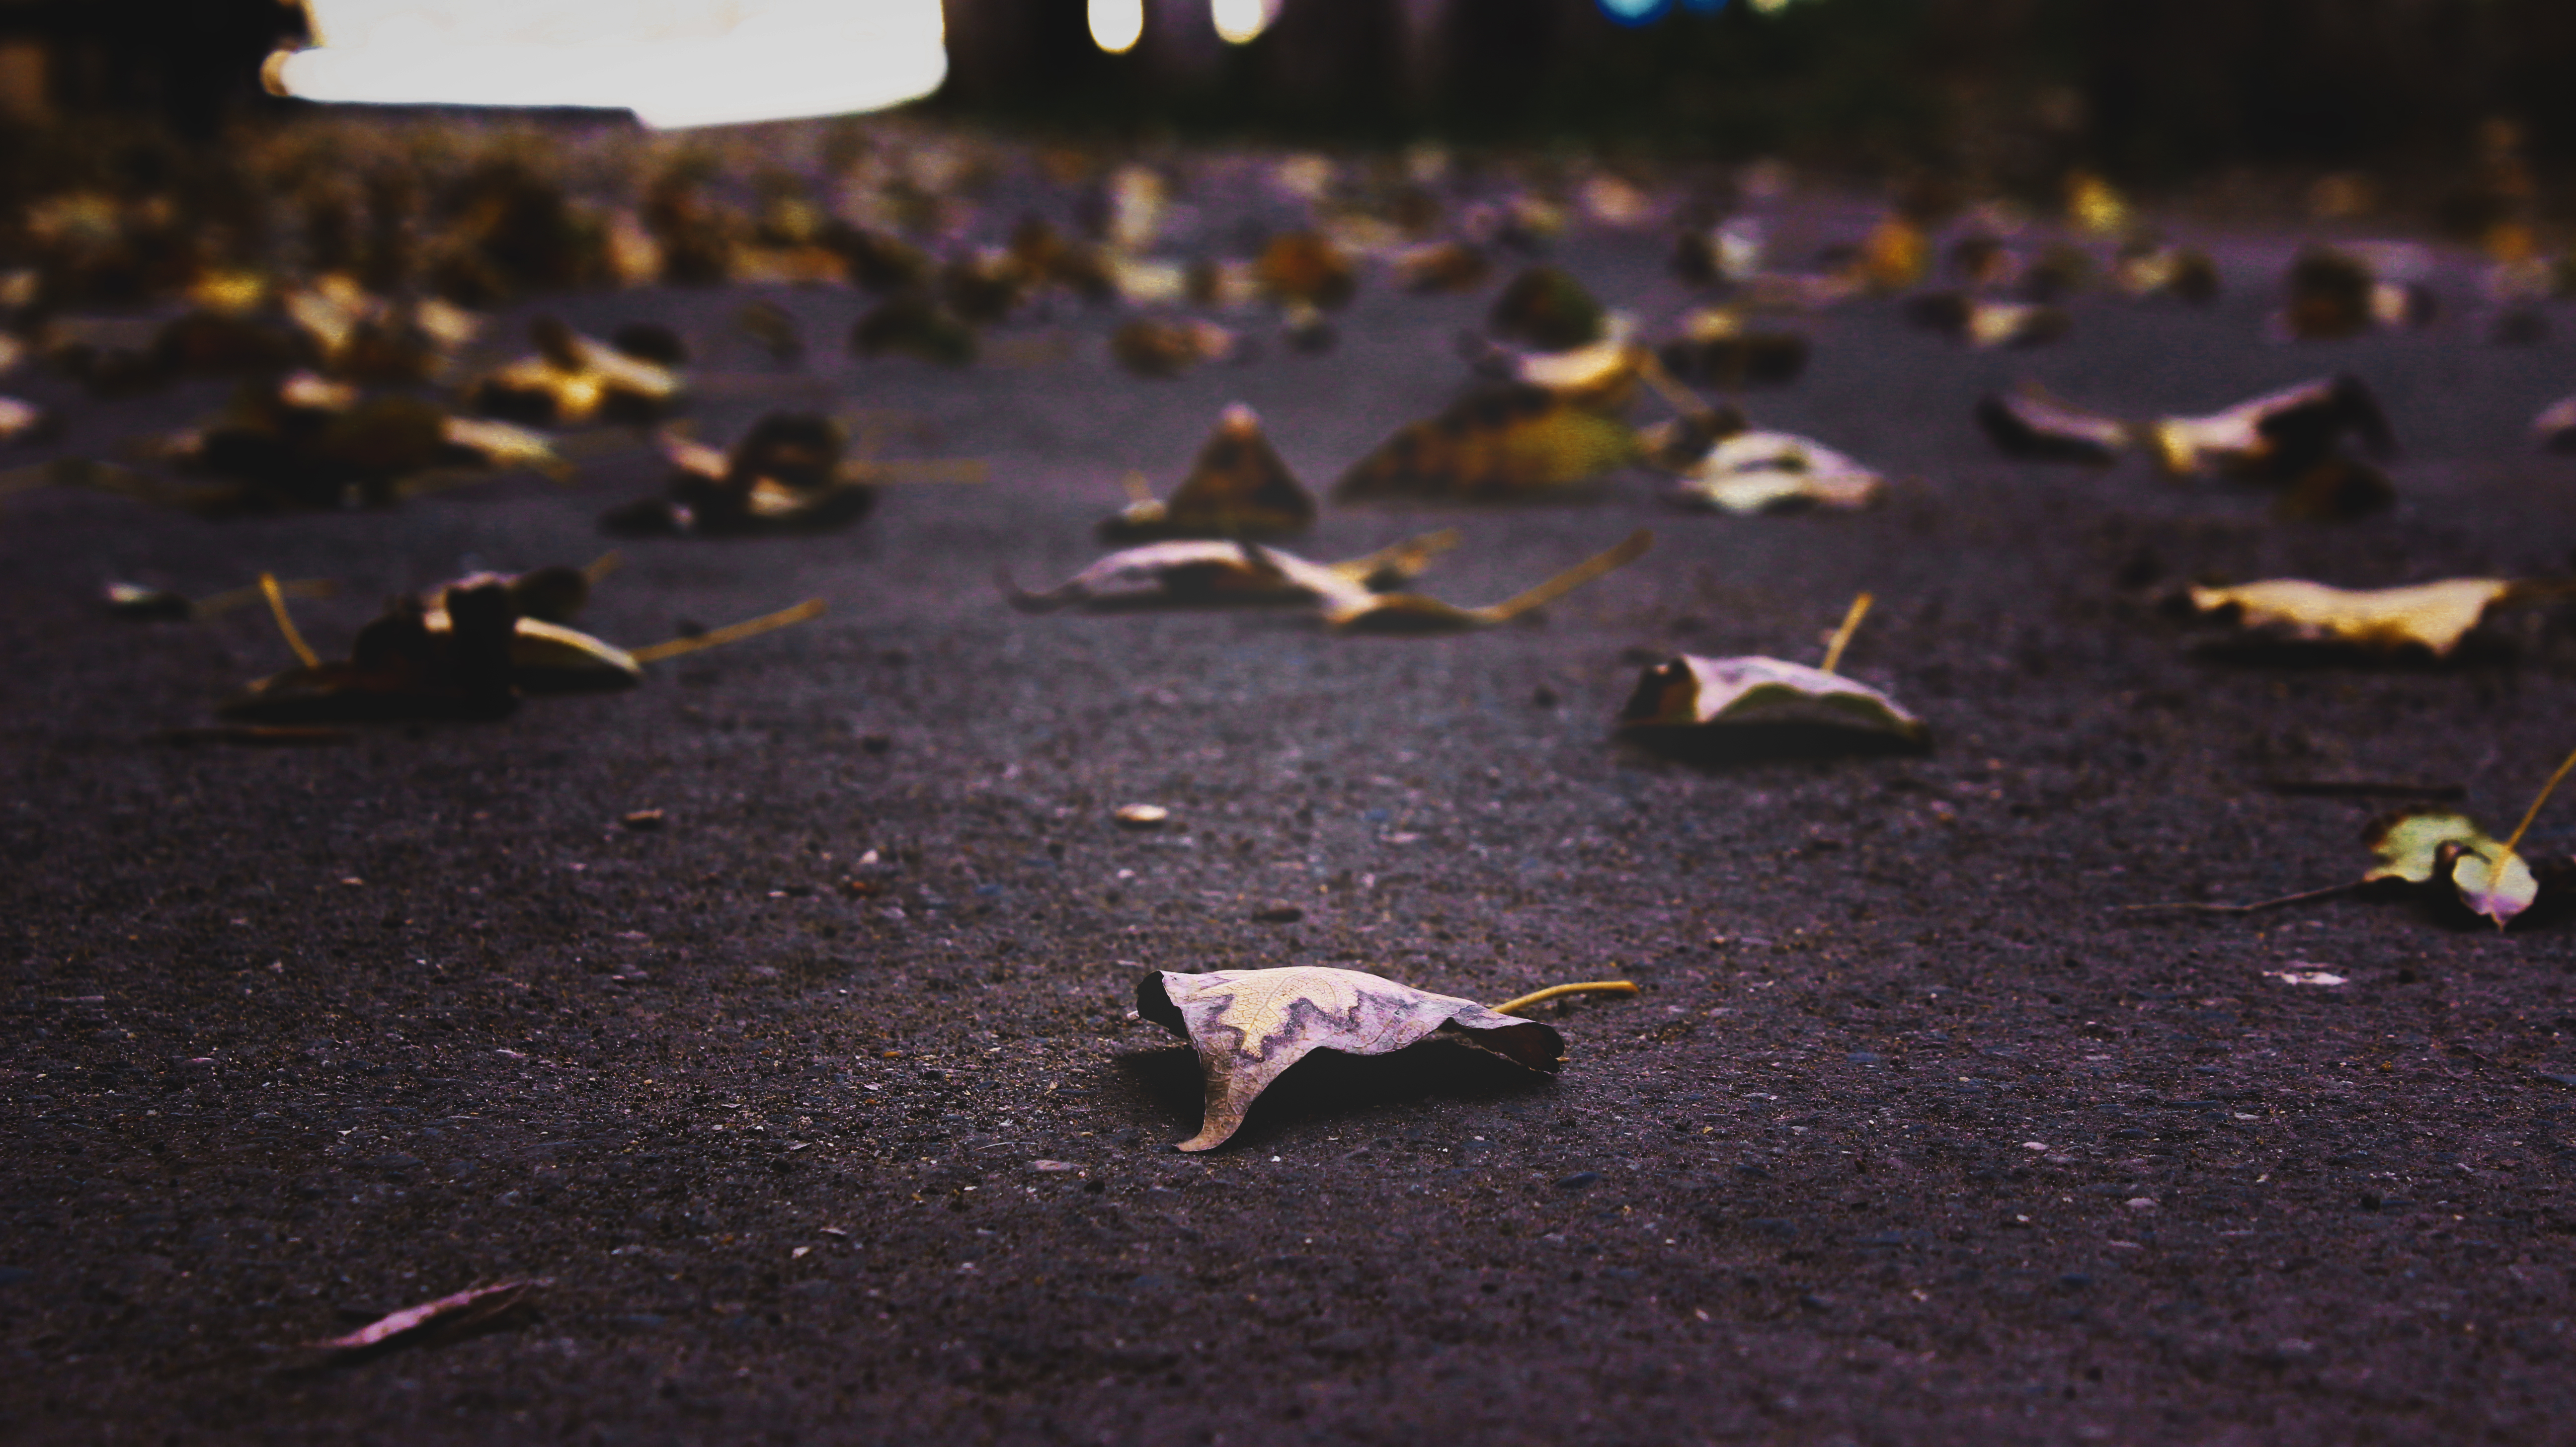
plant, road, ground, leaf, fall, asphalt, autumn, darkness, leaves, depth of field